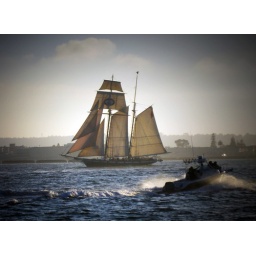
Old and new - a tall ship and a speed boat in the harbor on the Fourth of July.